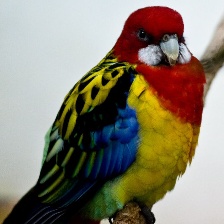
Species: EASTERN ROSELLA
Scientific name: PLATYCERCUS EXIMIUS